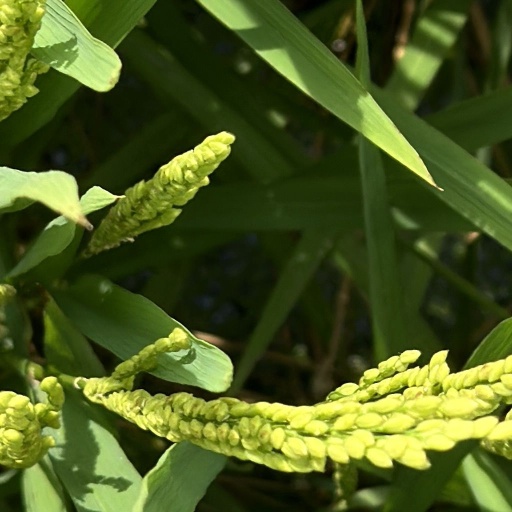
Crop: rice